Food

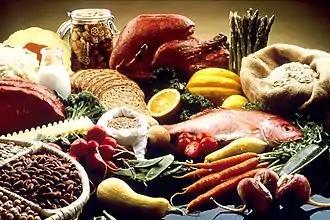
Table set with red meat, bread, pasta, vegetables, fruit, fish, and beans

Food is any substance consumed by an organism for nutritional support. Food is usually of plant, animal, or fungal origin and contains essential nutrients such as carbohydrates, fats, proteins, vitamins, or minerals. The substance is ingested by an organism and assimilated by the organism's cells to provide energy, maintain life, or stimulate growth. Different species of animals have different feeding behaviours that satisfy the needs of their metabolisms and have evolved to fill a specific ecological niche within specific geographical contexts.